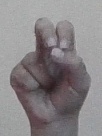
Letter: gaaf